CN Tower

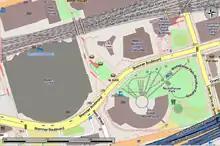
Map of the area immediately surrounding CN Tower shortly before the opening of Ripley's Aquarium of Canada in 2013

The CN Tower was built by Foundation Company of Canada with Canron of Etobicoke handling the steel and antenna fabrication work.